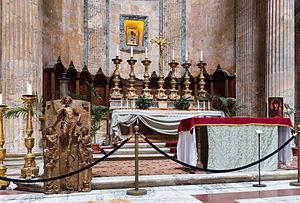
L'autel principal de l'église Santa Maria ad Martyres (le Pantheon), Rome, Italie.
Le Panthéon de Rome est un édifice religieux antique situé sur la piazza della Rotonda (Rome), bâti sur l'ordre d'Agrippa au Iᵉʳ siècle av. J.-C. Endommagé par plusieurs incendies, il fut entièrement reconstruit sous Hadrien. À l’origine, le Panthéon était un temple dédié à toutes les divinités de la religion antique. Il fut converti en église au VIIᵉ siècle et est aujourd'hui la basilique Santa Maria ad Martyres. C’est le plus grand monument romain antique qui nous soit parvenu en état pratiquement intact, du fait de son utilisation ininterrompue jusqu'à nos jours. Il a donné son nom à un quartier de Rome.